Yankee Stadium (1923)

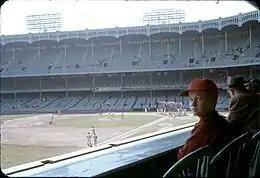
A pre-renovation Yankee Stadium in 1959

Yankee Stadium officially opened on Wednesday, April 18, 1923, with the Yankees' first home game, against the Boston Red Sox. According to the "New York Evening Telegram", "everything smelled of ... fresh paint, fresh plaster and fresh grass". At 3 pm, the composer-conductor John Philip Sousa led the Seventh ("Silk-Stocking") Regiment Band in playing "The Star-Spangled Banner". After a parade of the players and dignitaries, Babe Ruth was presented with a case containing a symbolically big bat. New York Governor Al Smith threw out the first pitch directly into the glove of catcher Wally Schang rather than the customary couple of feet wide. The Yankees went on to defeat Ruth's former team, the Boston Red Sox, by a score of 4–1, with Ruth hitting a three-run home run into the right-field stands. Asked later for his opinion of the stadium, he replied, "Some ball yard."